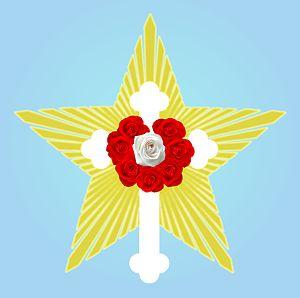
Emblème rose croix retouché et amélioré (couleurs et introduction de photos).
La Rosicrucian Fellowship se définit elle-même comme une association de mystiques chrétiens fondée par l'ésotériste et astrologue Max Heindel fondée en 1909. Le siège de cette association se trouve à Oceanside en Californie. L'ouvrage de base reprenant l'enseignement de Max Heindel est la Rosicrucian Cosmoconception qui est un ouvrage syncrétique fortement inspiré par la théosophie d'Helena Petrovna Blavatsky, de l'anthroposophie de Rudolf Steiner d'avant mars 1908, et de données issues du christianisme.